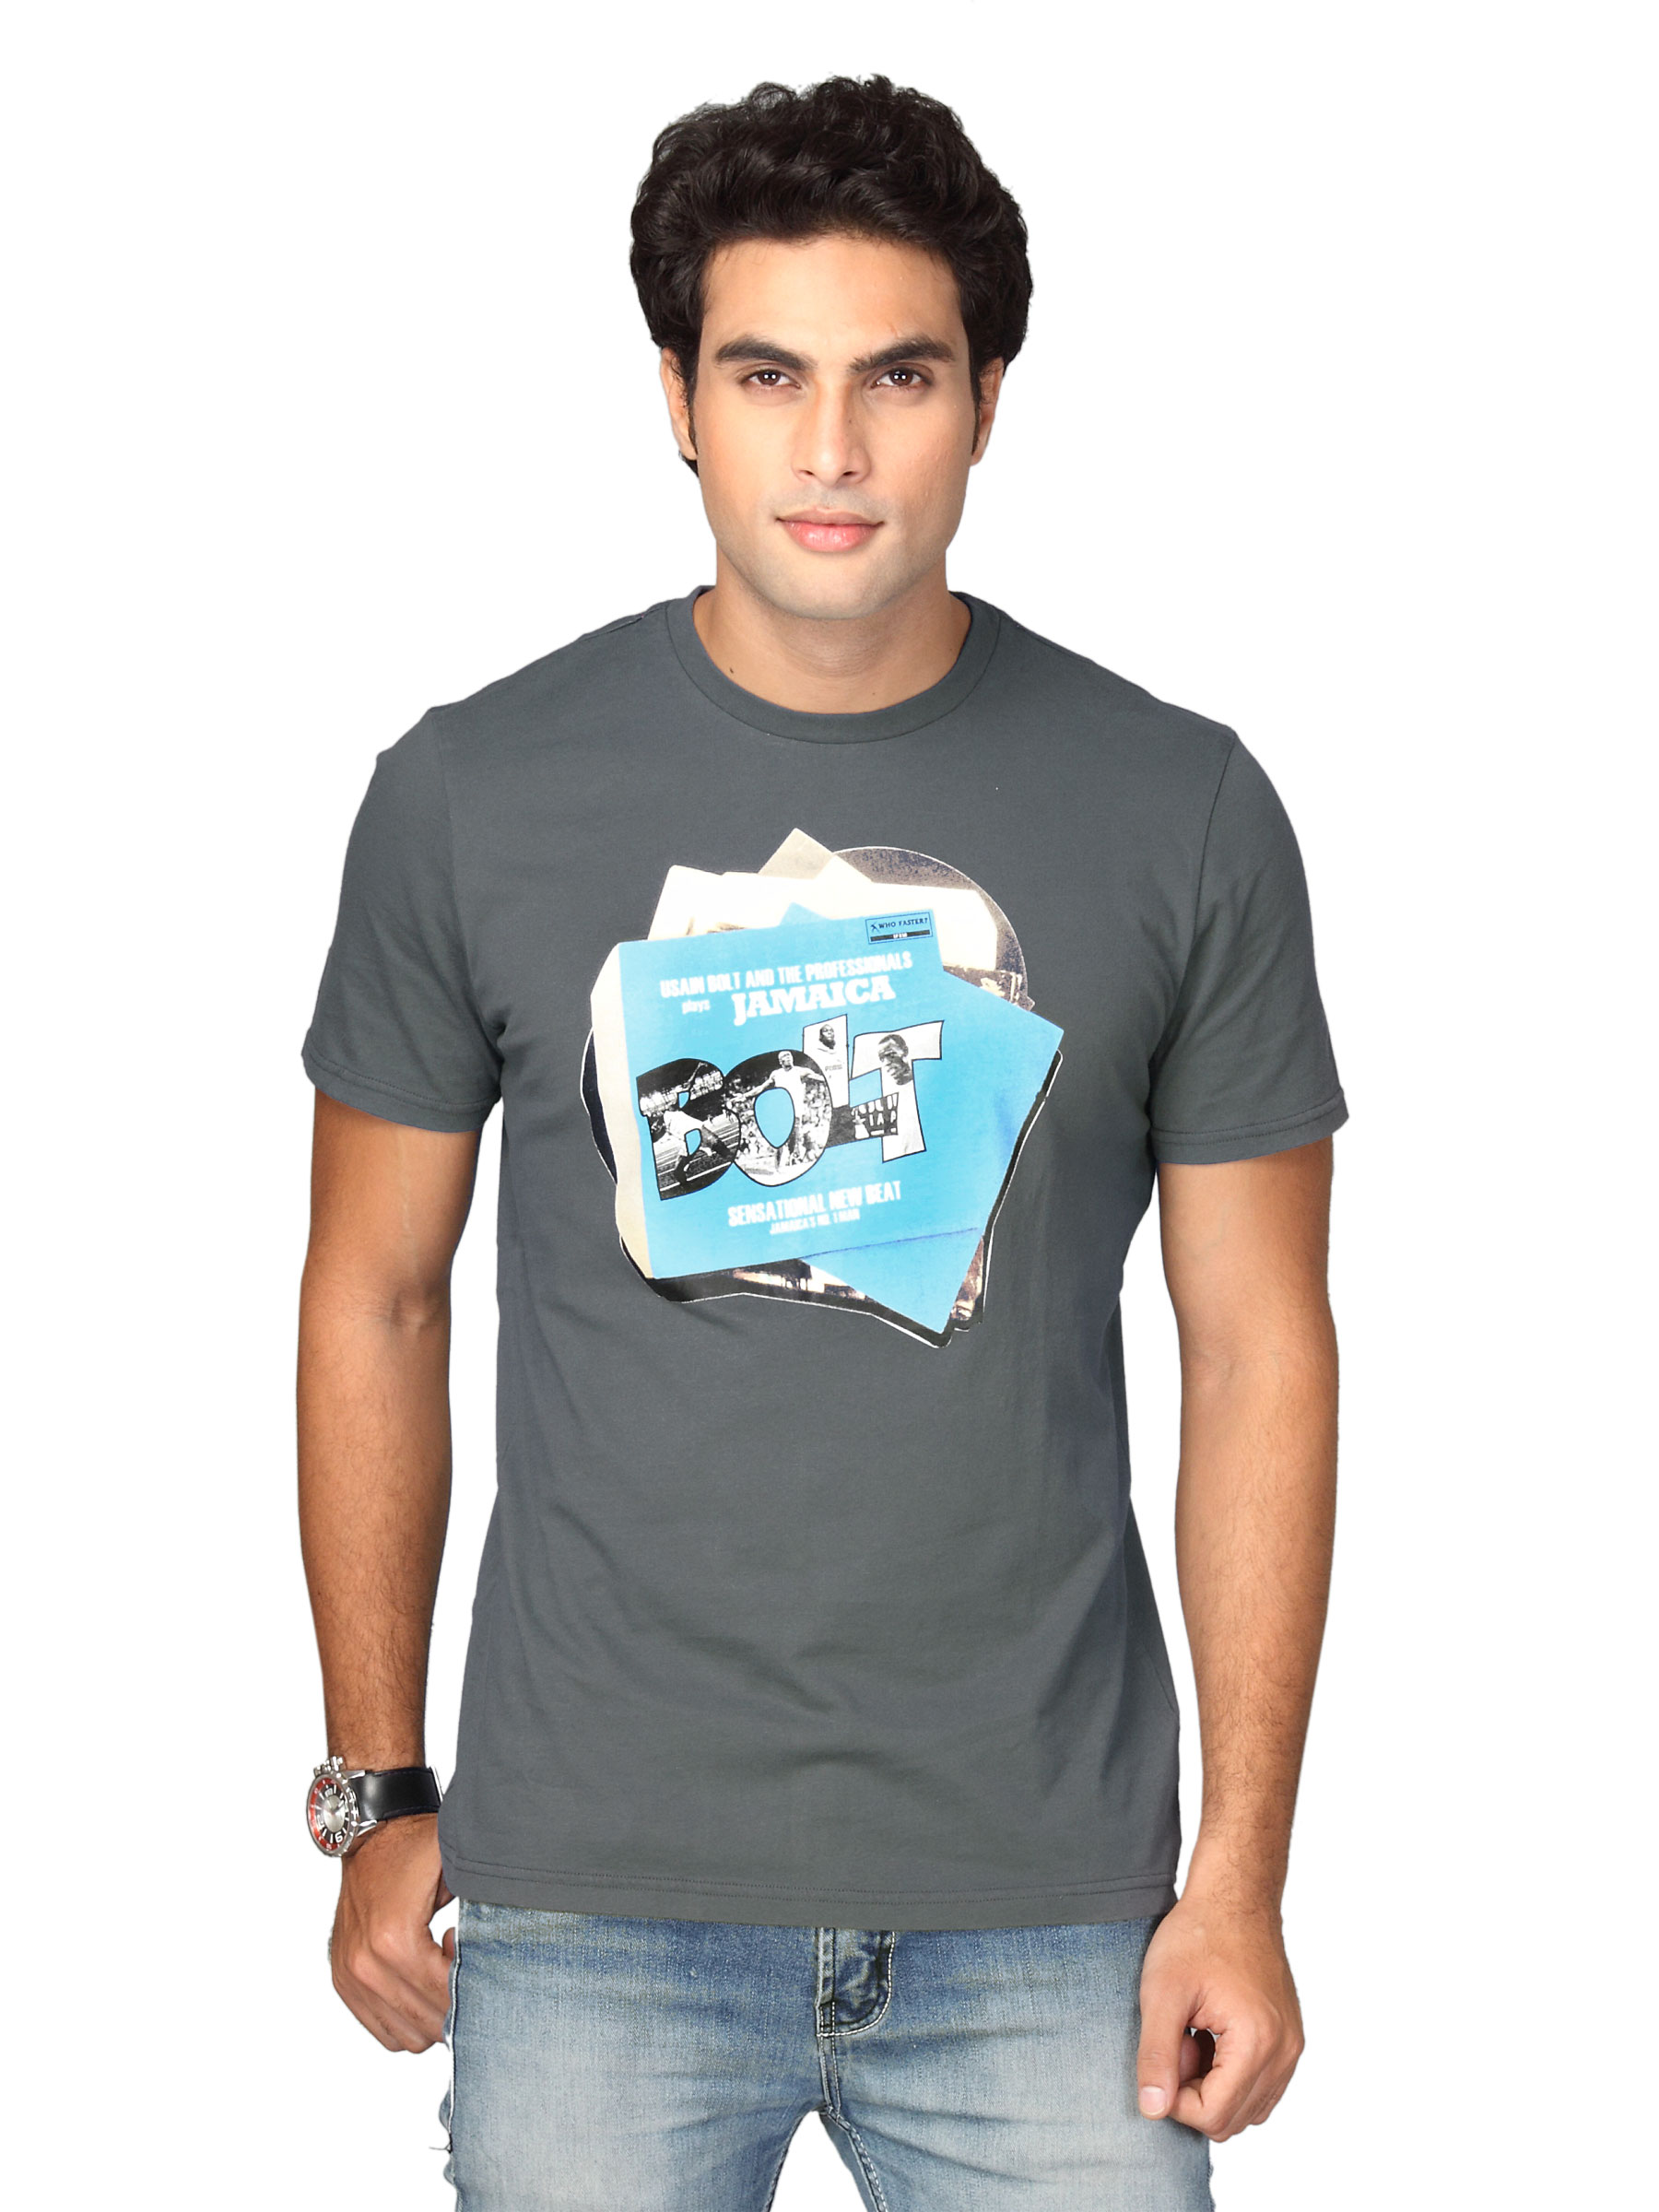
Puma Men's Record Grey T-shirt
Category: Apparel / Topwear / Tshirts
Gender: Men
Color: Grey
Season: Fall 2011
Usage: Sports